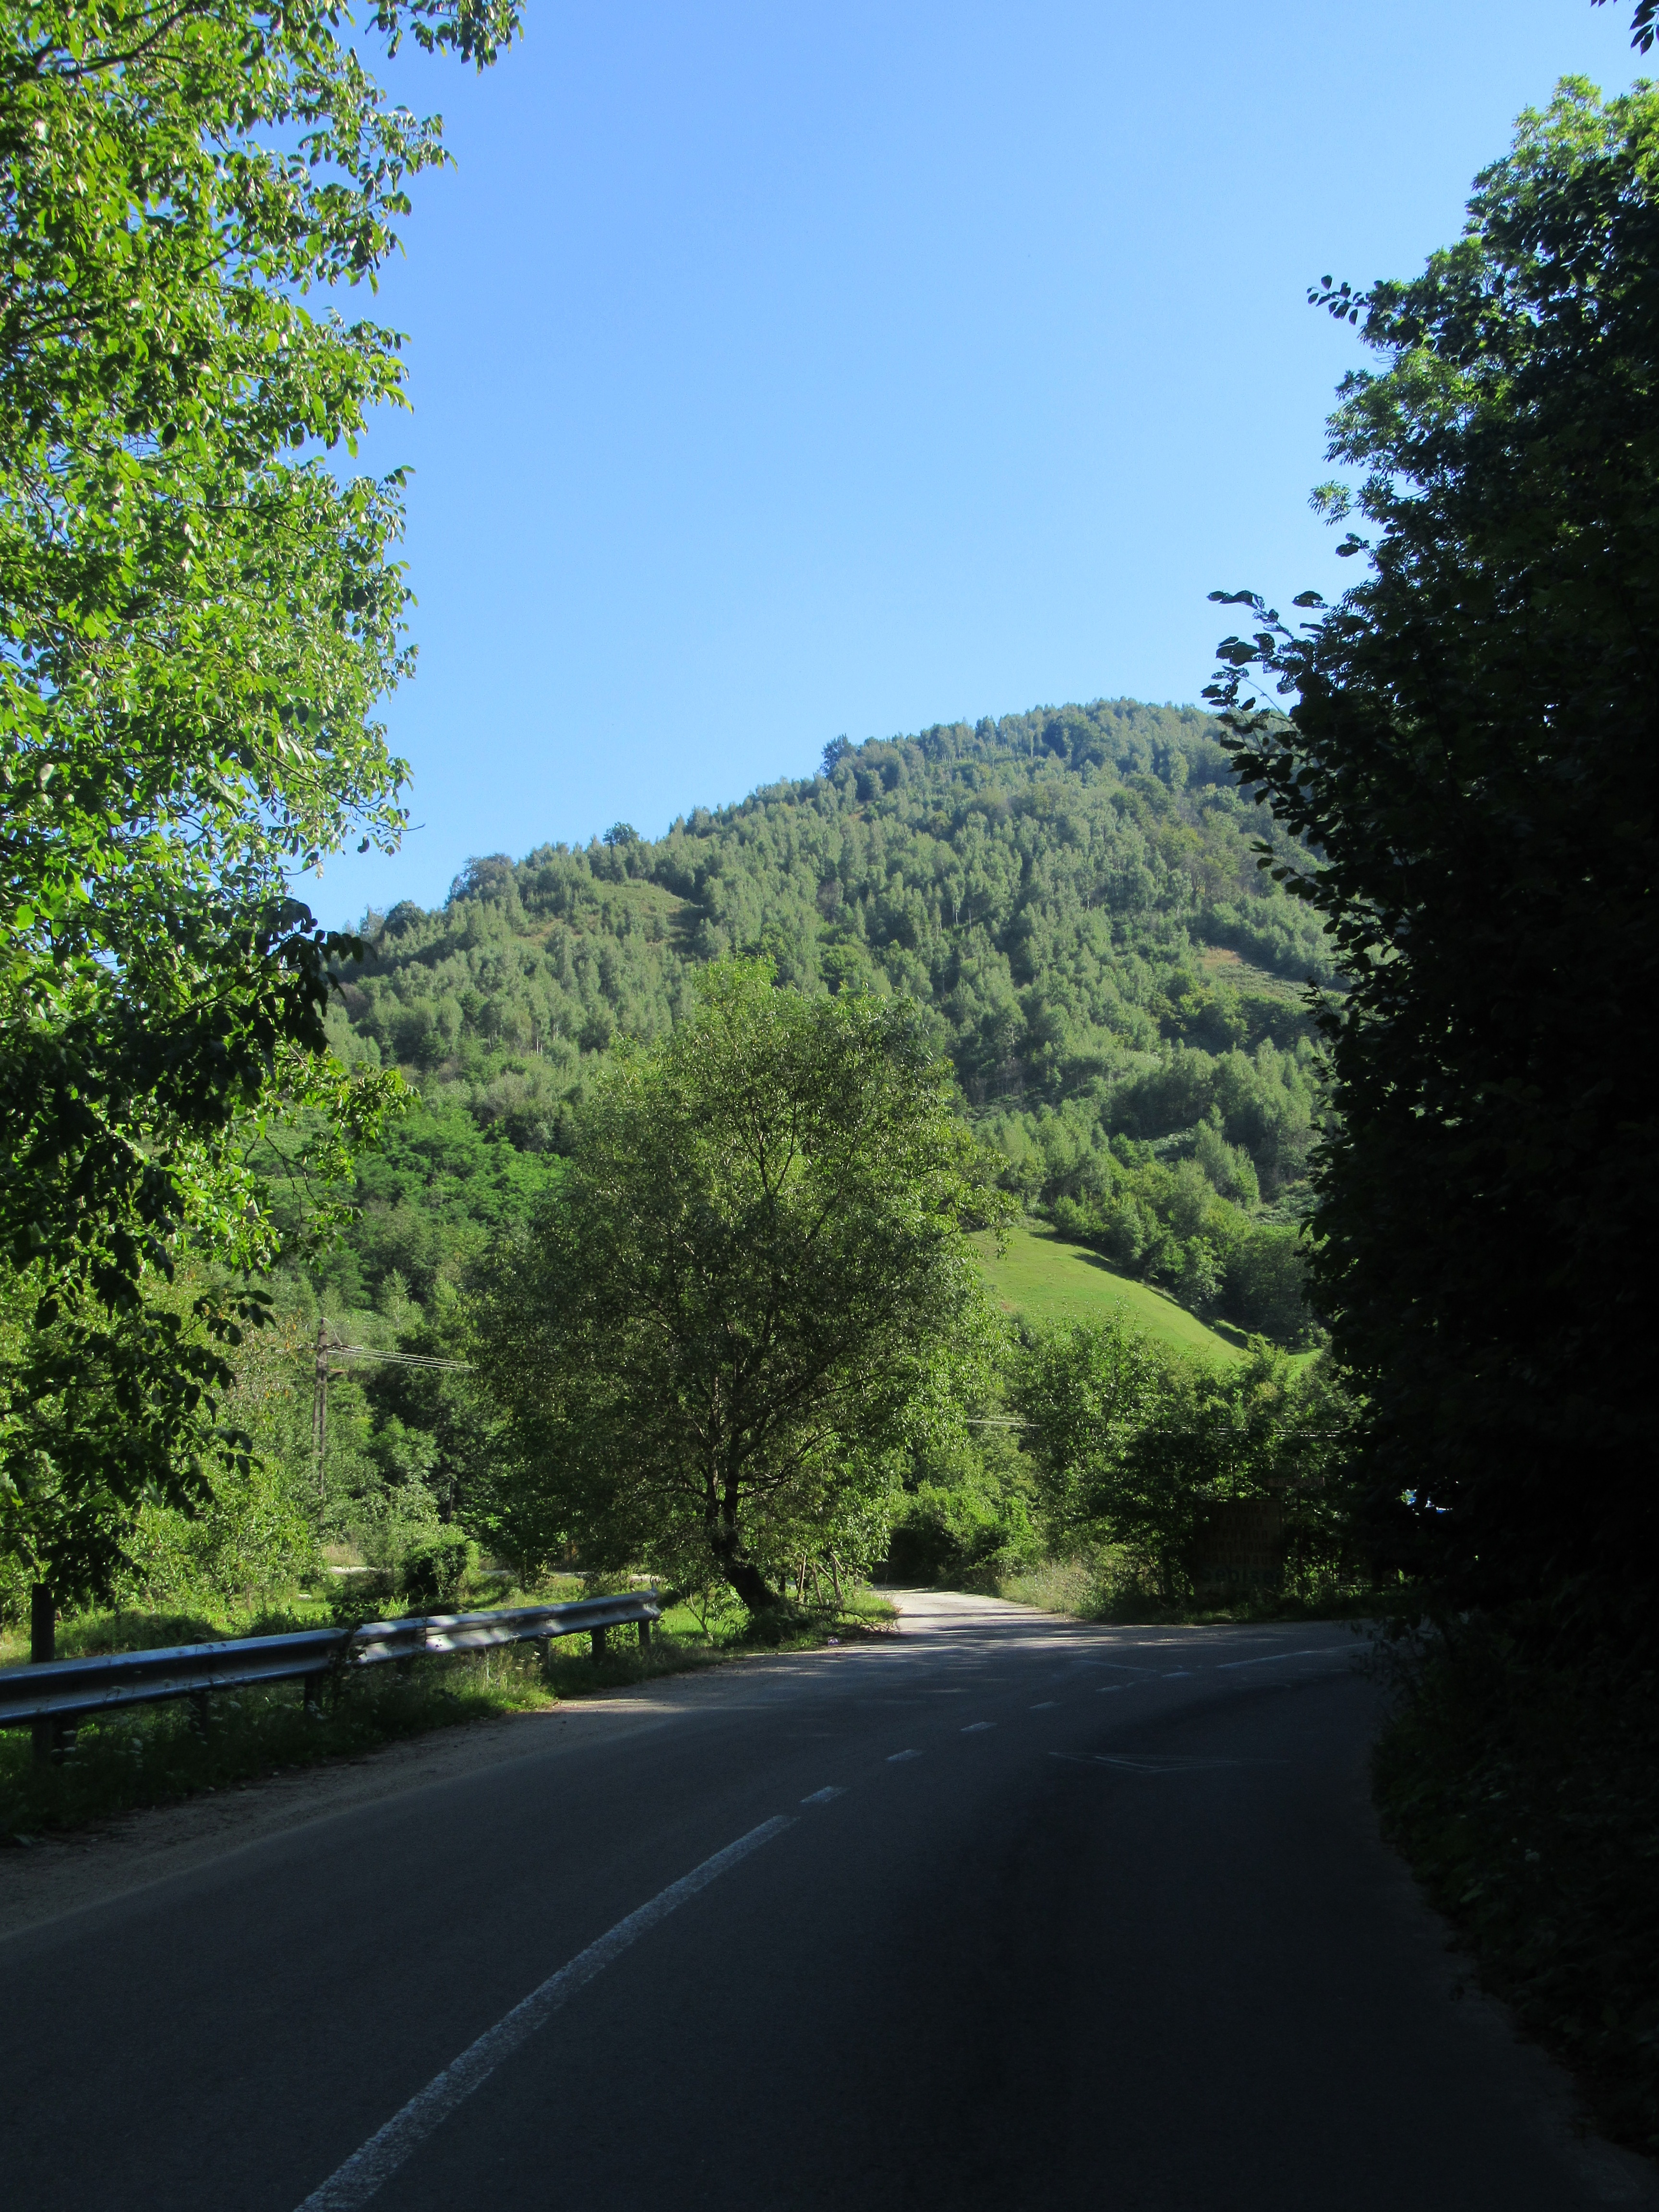
tree, nature, forest, grass, mountain, plant, road, morning, leaf, hill, highway, autumn, road trip, infrastructure, romania, transylvania, rural area, crisana, the apuseni mountains, woody plant